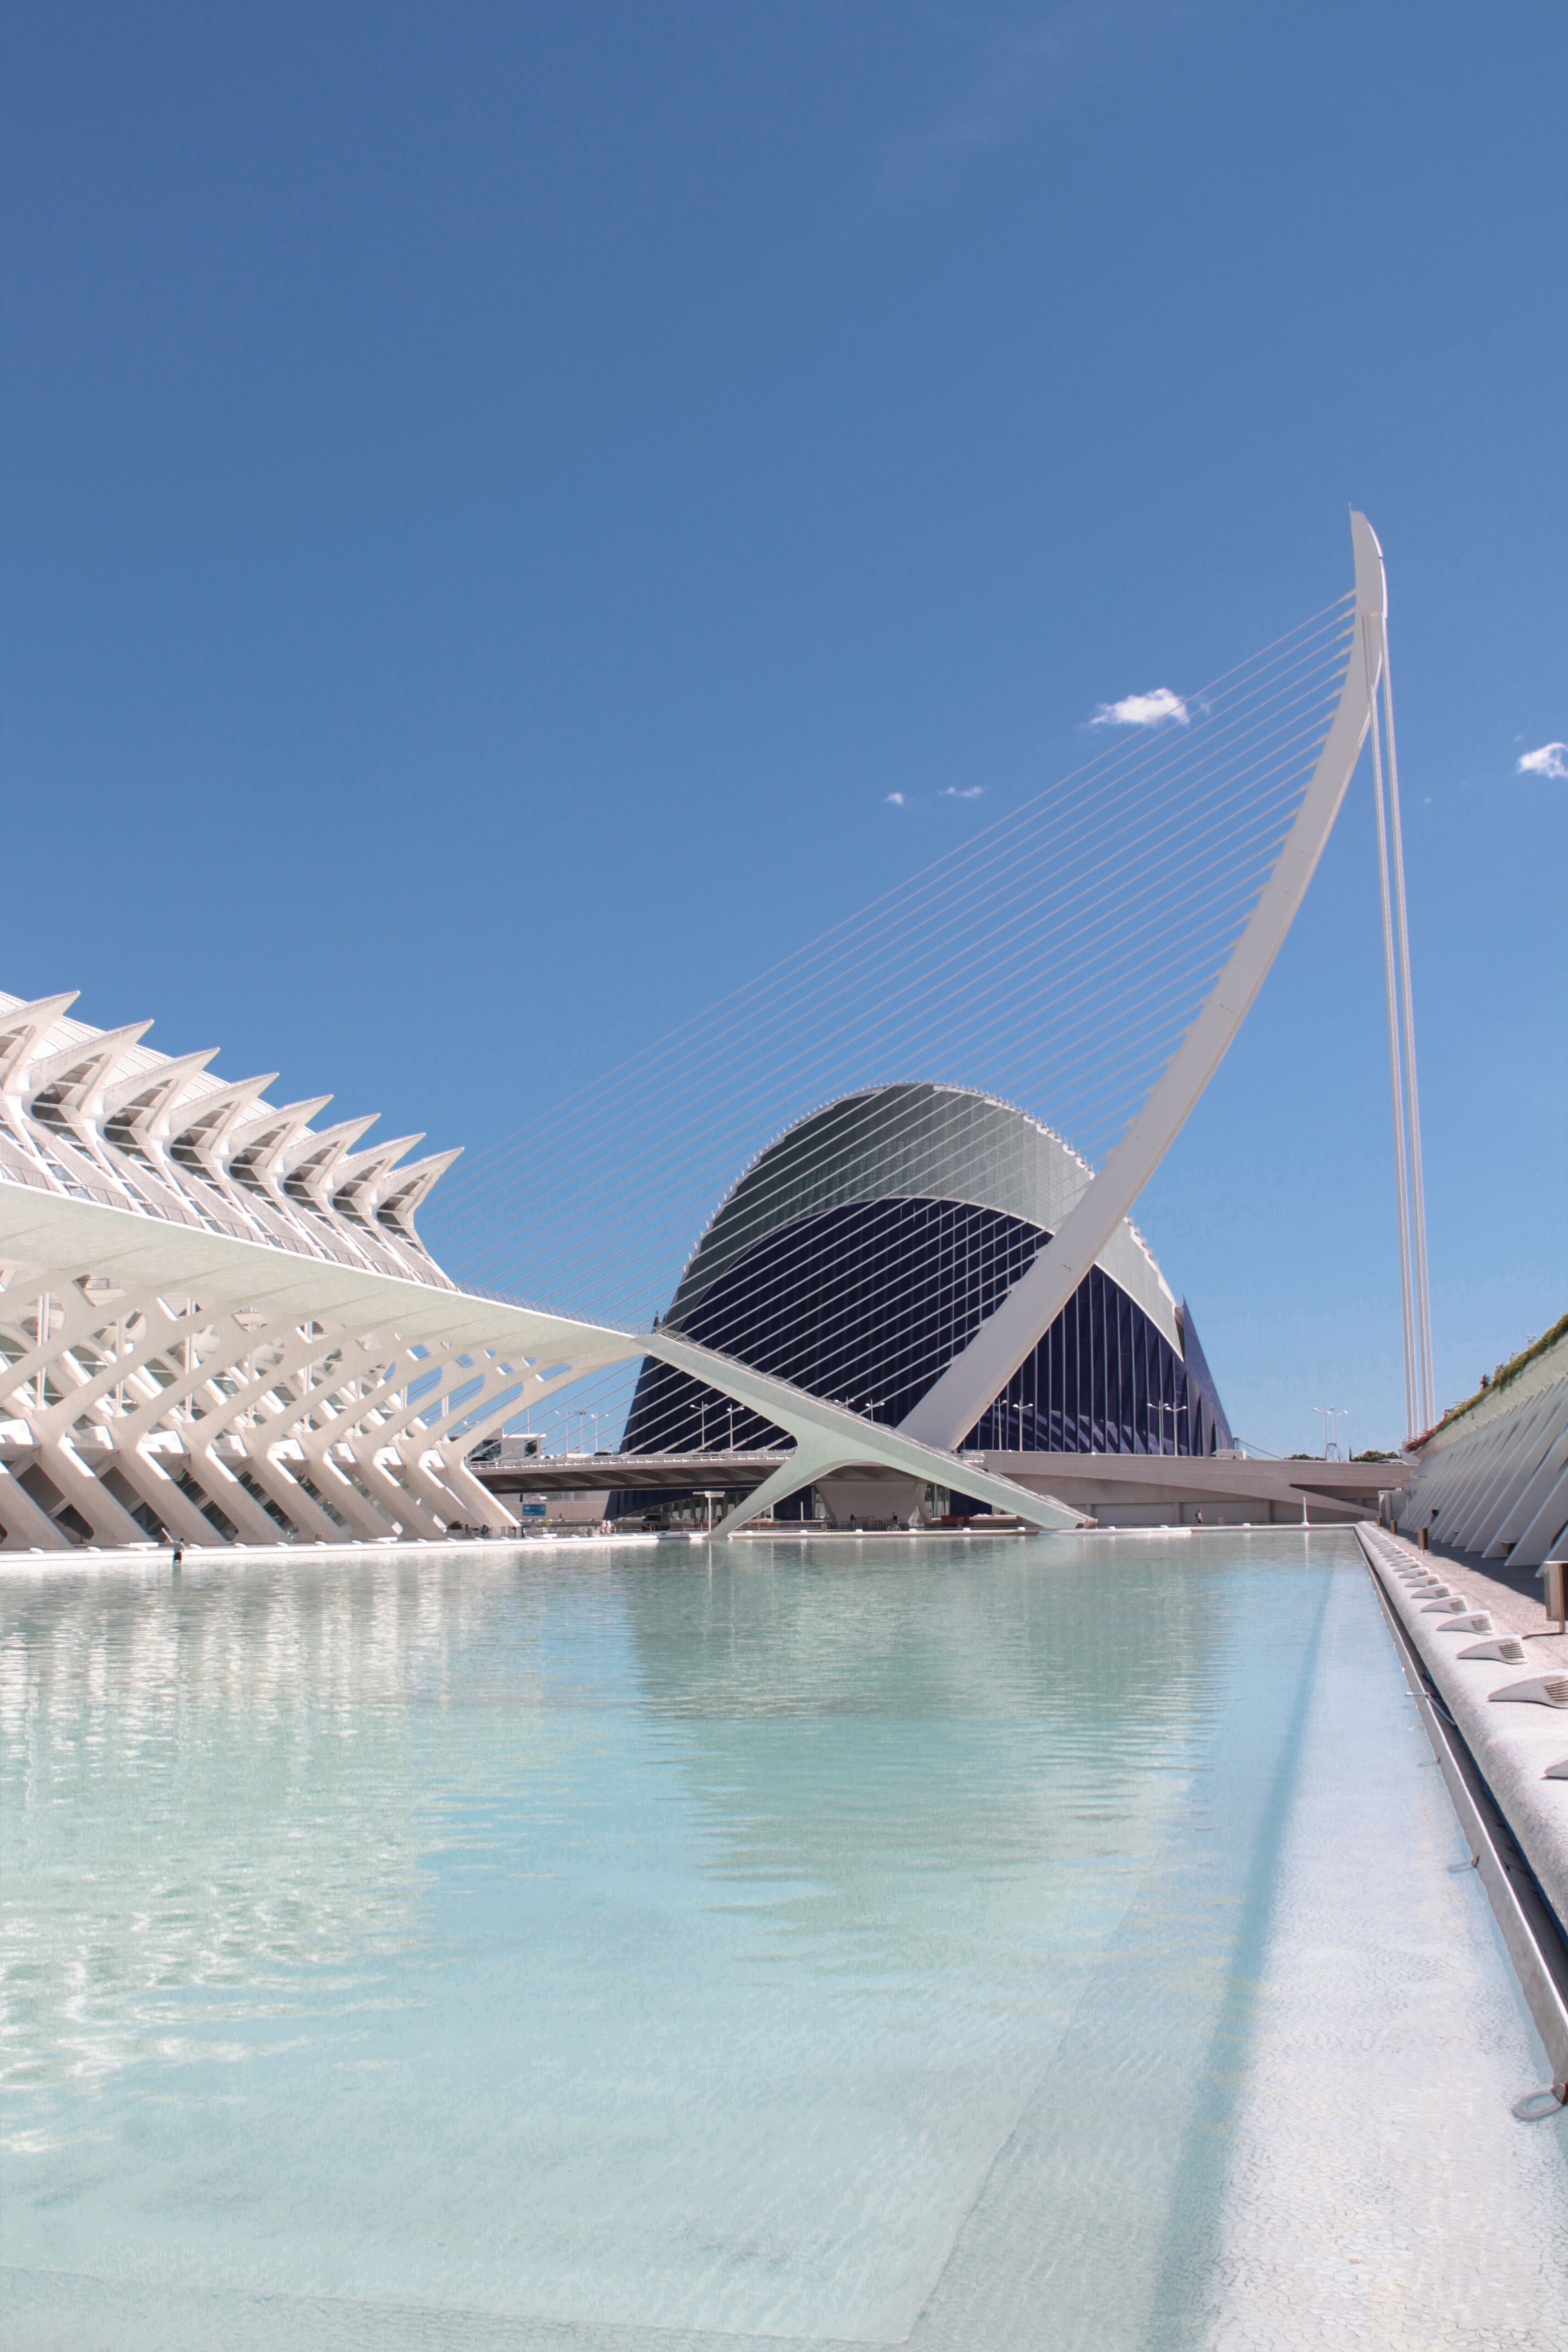
sea, water, structure, bridge, skyscraper, reflection, landmark, stadium, cable stayed bridge, sport venue